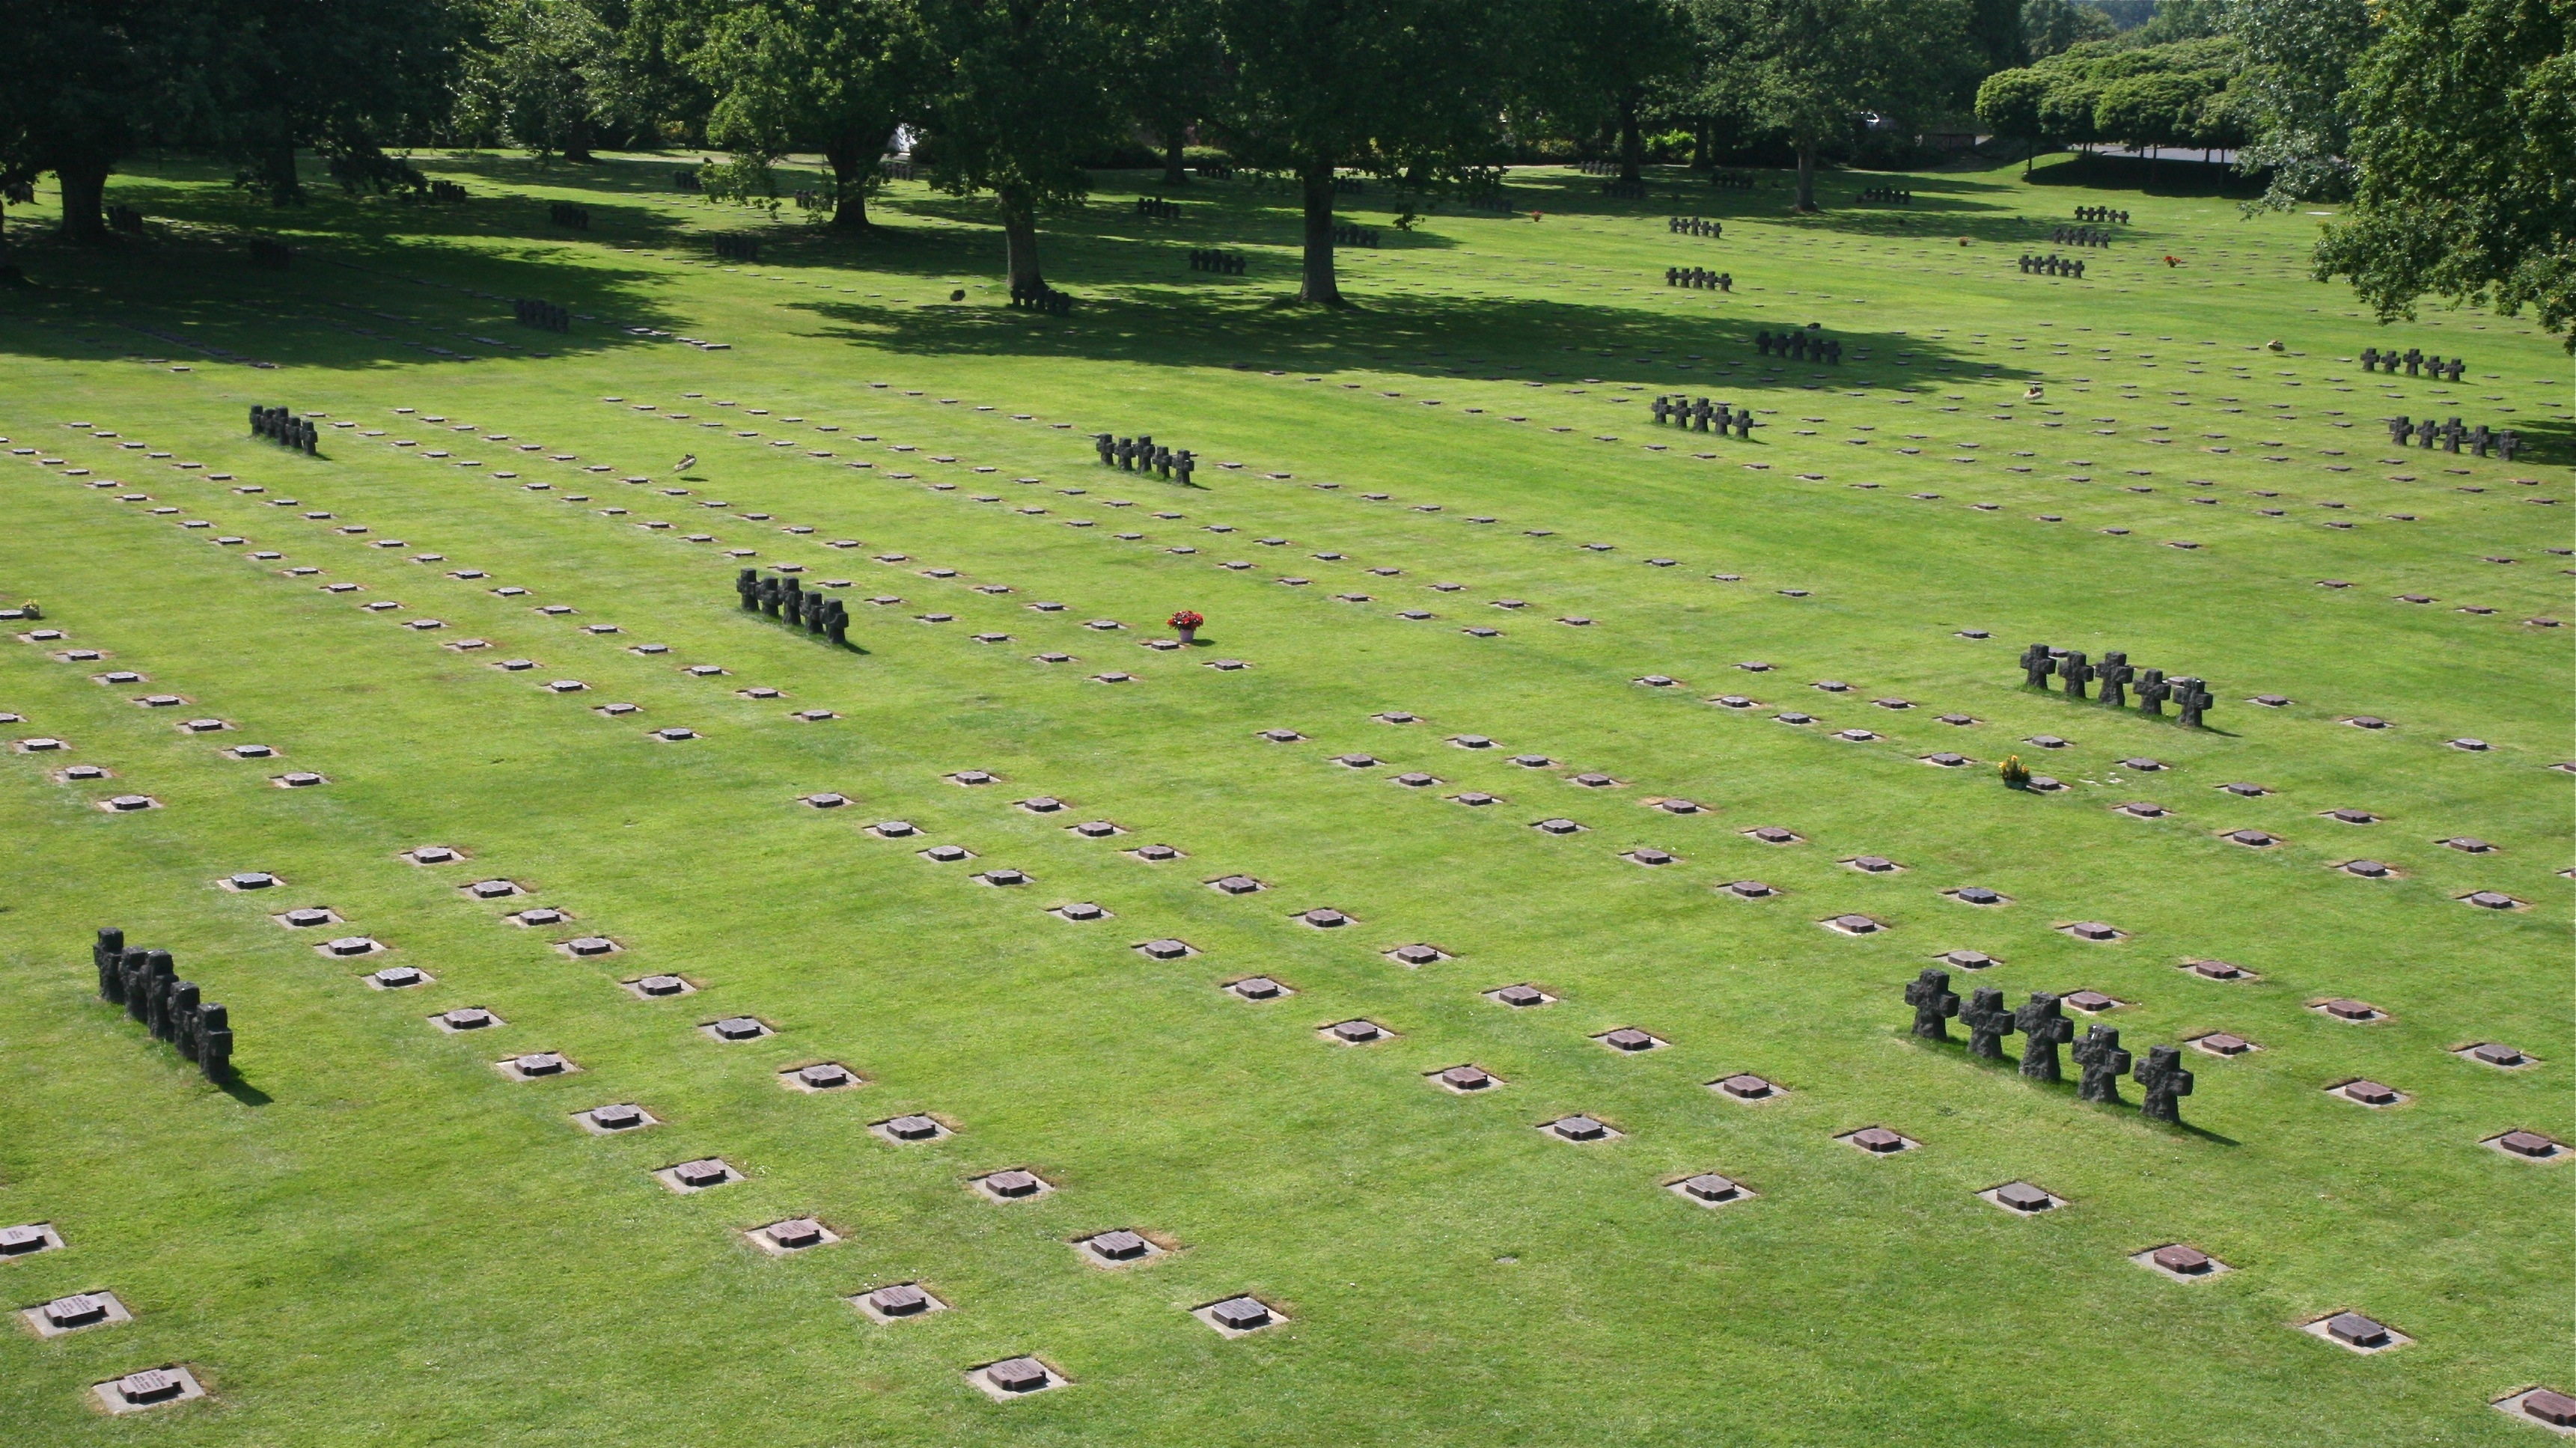
grass, field, farm, lawn, meadow, flower, crop, pasture, grazing, cross, cemetery, agriculture, plain, grassland, plantation, normandy, screenshot, rural area, paddy field, grass family, outdoor structure